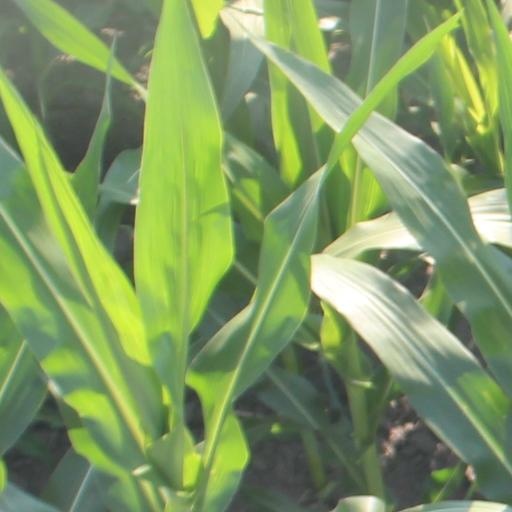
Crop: maize; corn